Joy Williams (American writer)

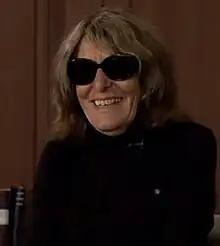
Williams at the Library of Congress in 2021

Joy Williams (born February 11, 1944) is an American novelist, short-story writer, and essayist. Best-known for her short fiction, she is also the author of novels including "State of Grace, The Quick and the Dead," and "Harrow." Williams has received a Guggenheim Fellowship for Creative Arts, a Rea Award for the Short Story, a Kirkus Award for Fiction, and a Library of Congress Prize for American Fiction.